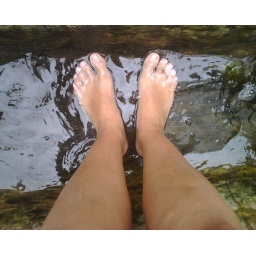
More water in the boat than out but I managed to help bail quite a bit!